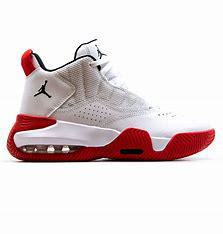
Brand: Jordan
Model: Stay Loyal 3